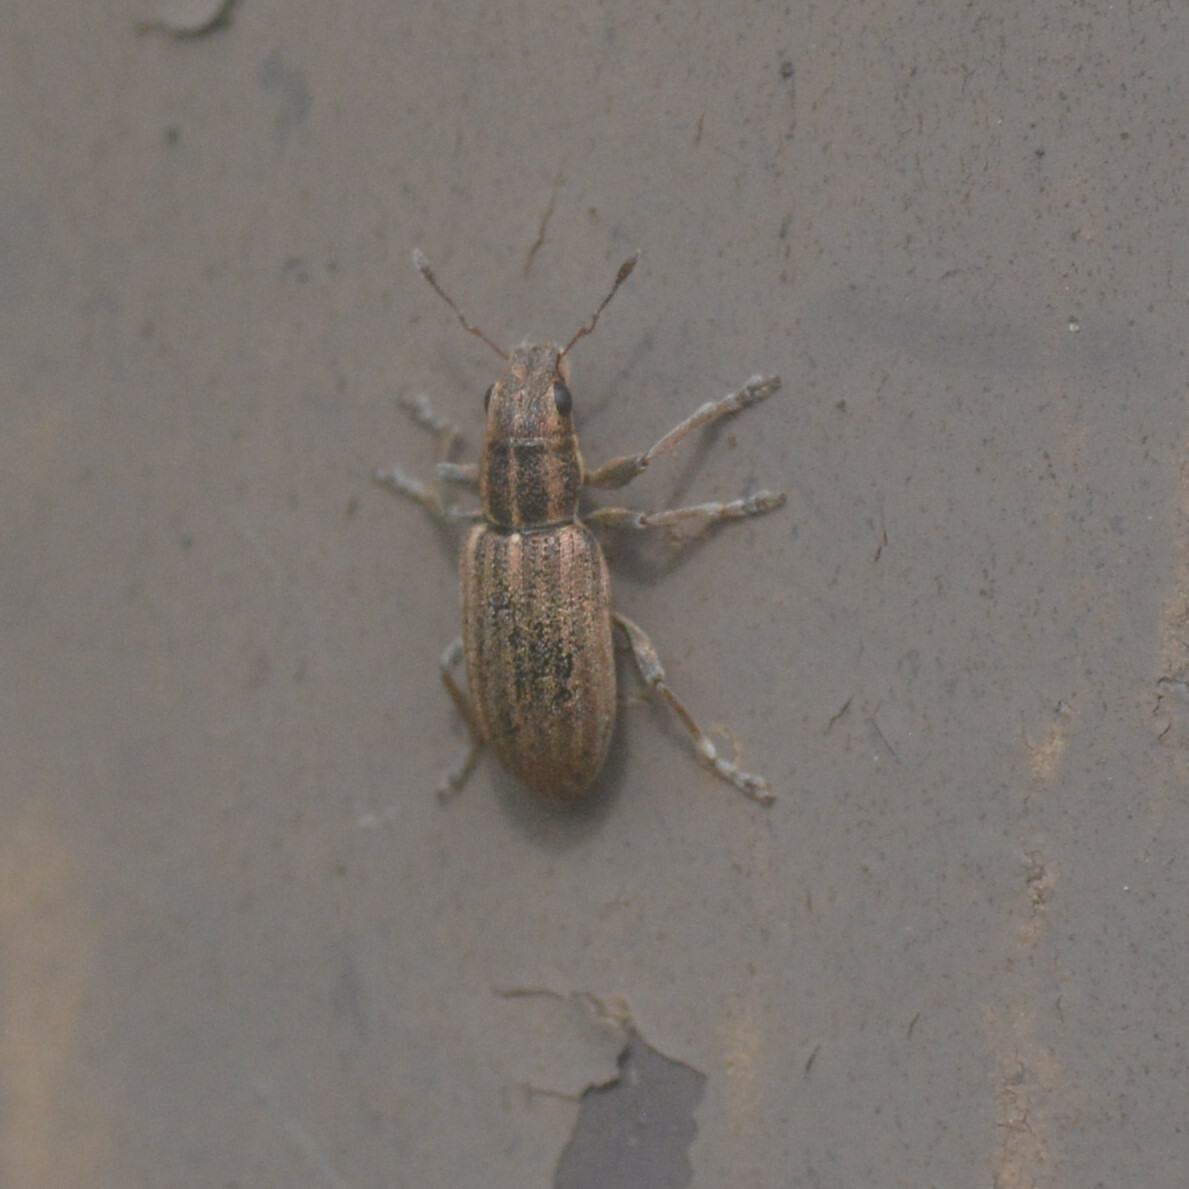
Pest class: pea_leaf_weevil